Economy of Nigeria

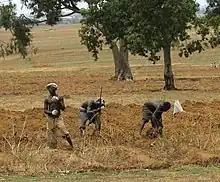

The agricultural sector suffers from extremely low productivity, reflecting reliance on antiquated methods. Agriculture has failed to keep pace with Nigeria's rapid population growth, so the country, which once exported food, now imports a significant amount of food to sustain itself. However, efforts are being made towards making the country food sufficient again. Africa's most populous country has failed to grow more food for its fast-rising population who must be fed with staples ranging from rice, beans, maize etc.